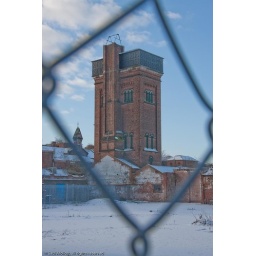
The water tower of some old abandoned buildings near where I work.